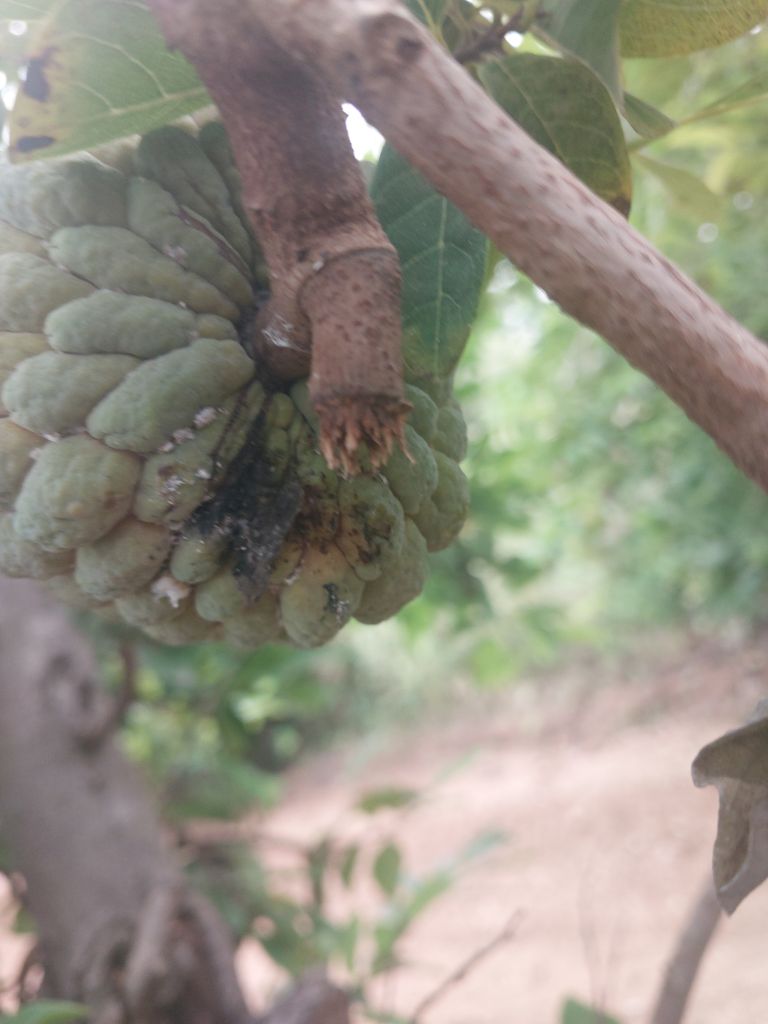
Disease label: Athracnose